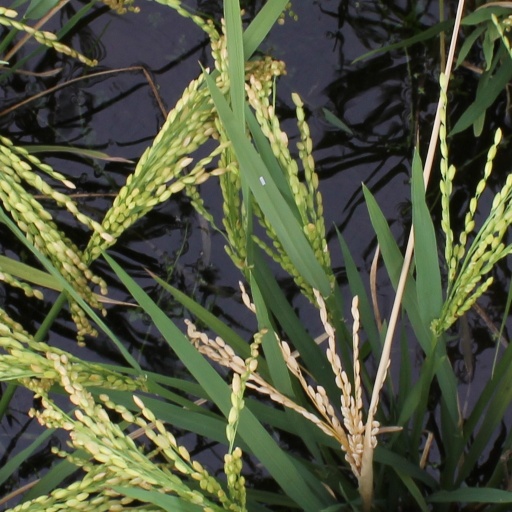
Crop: rice